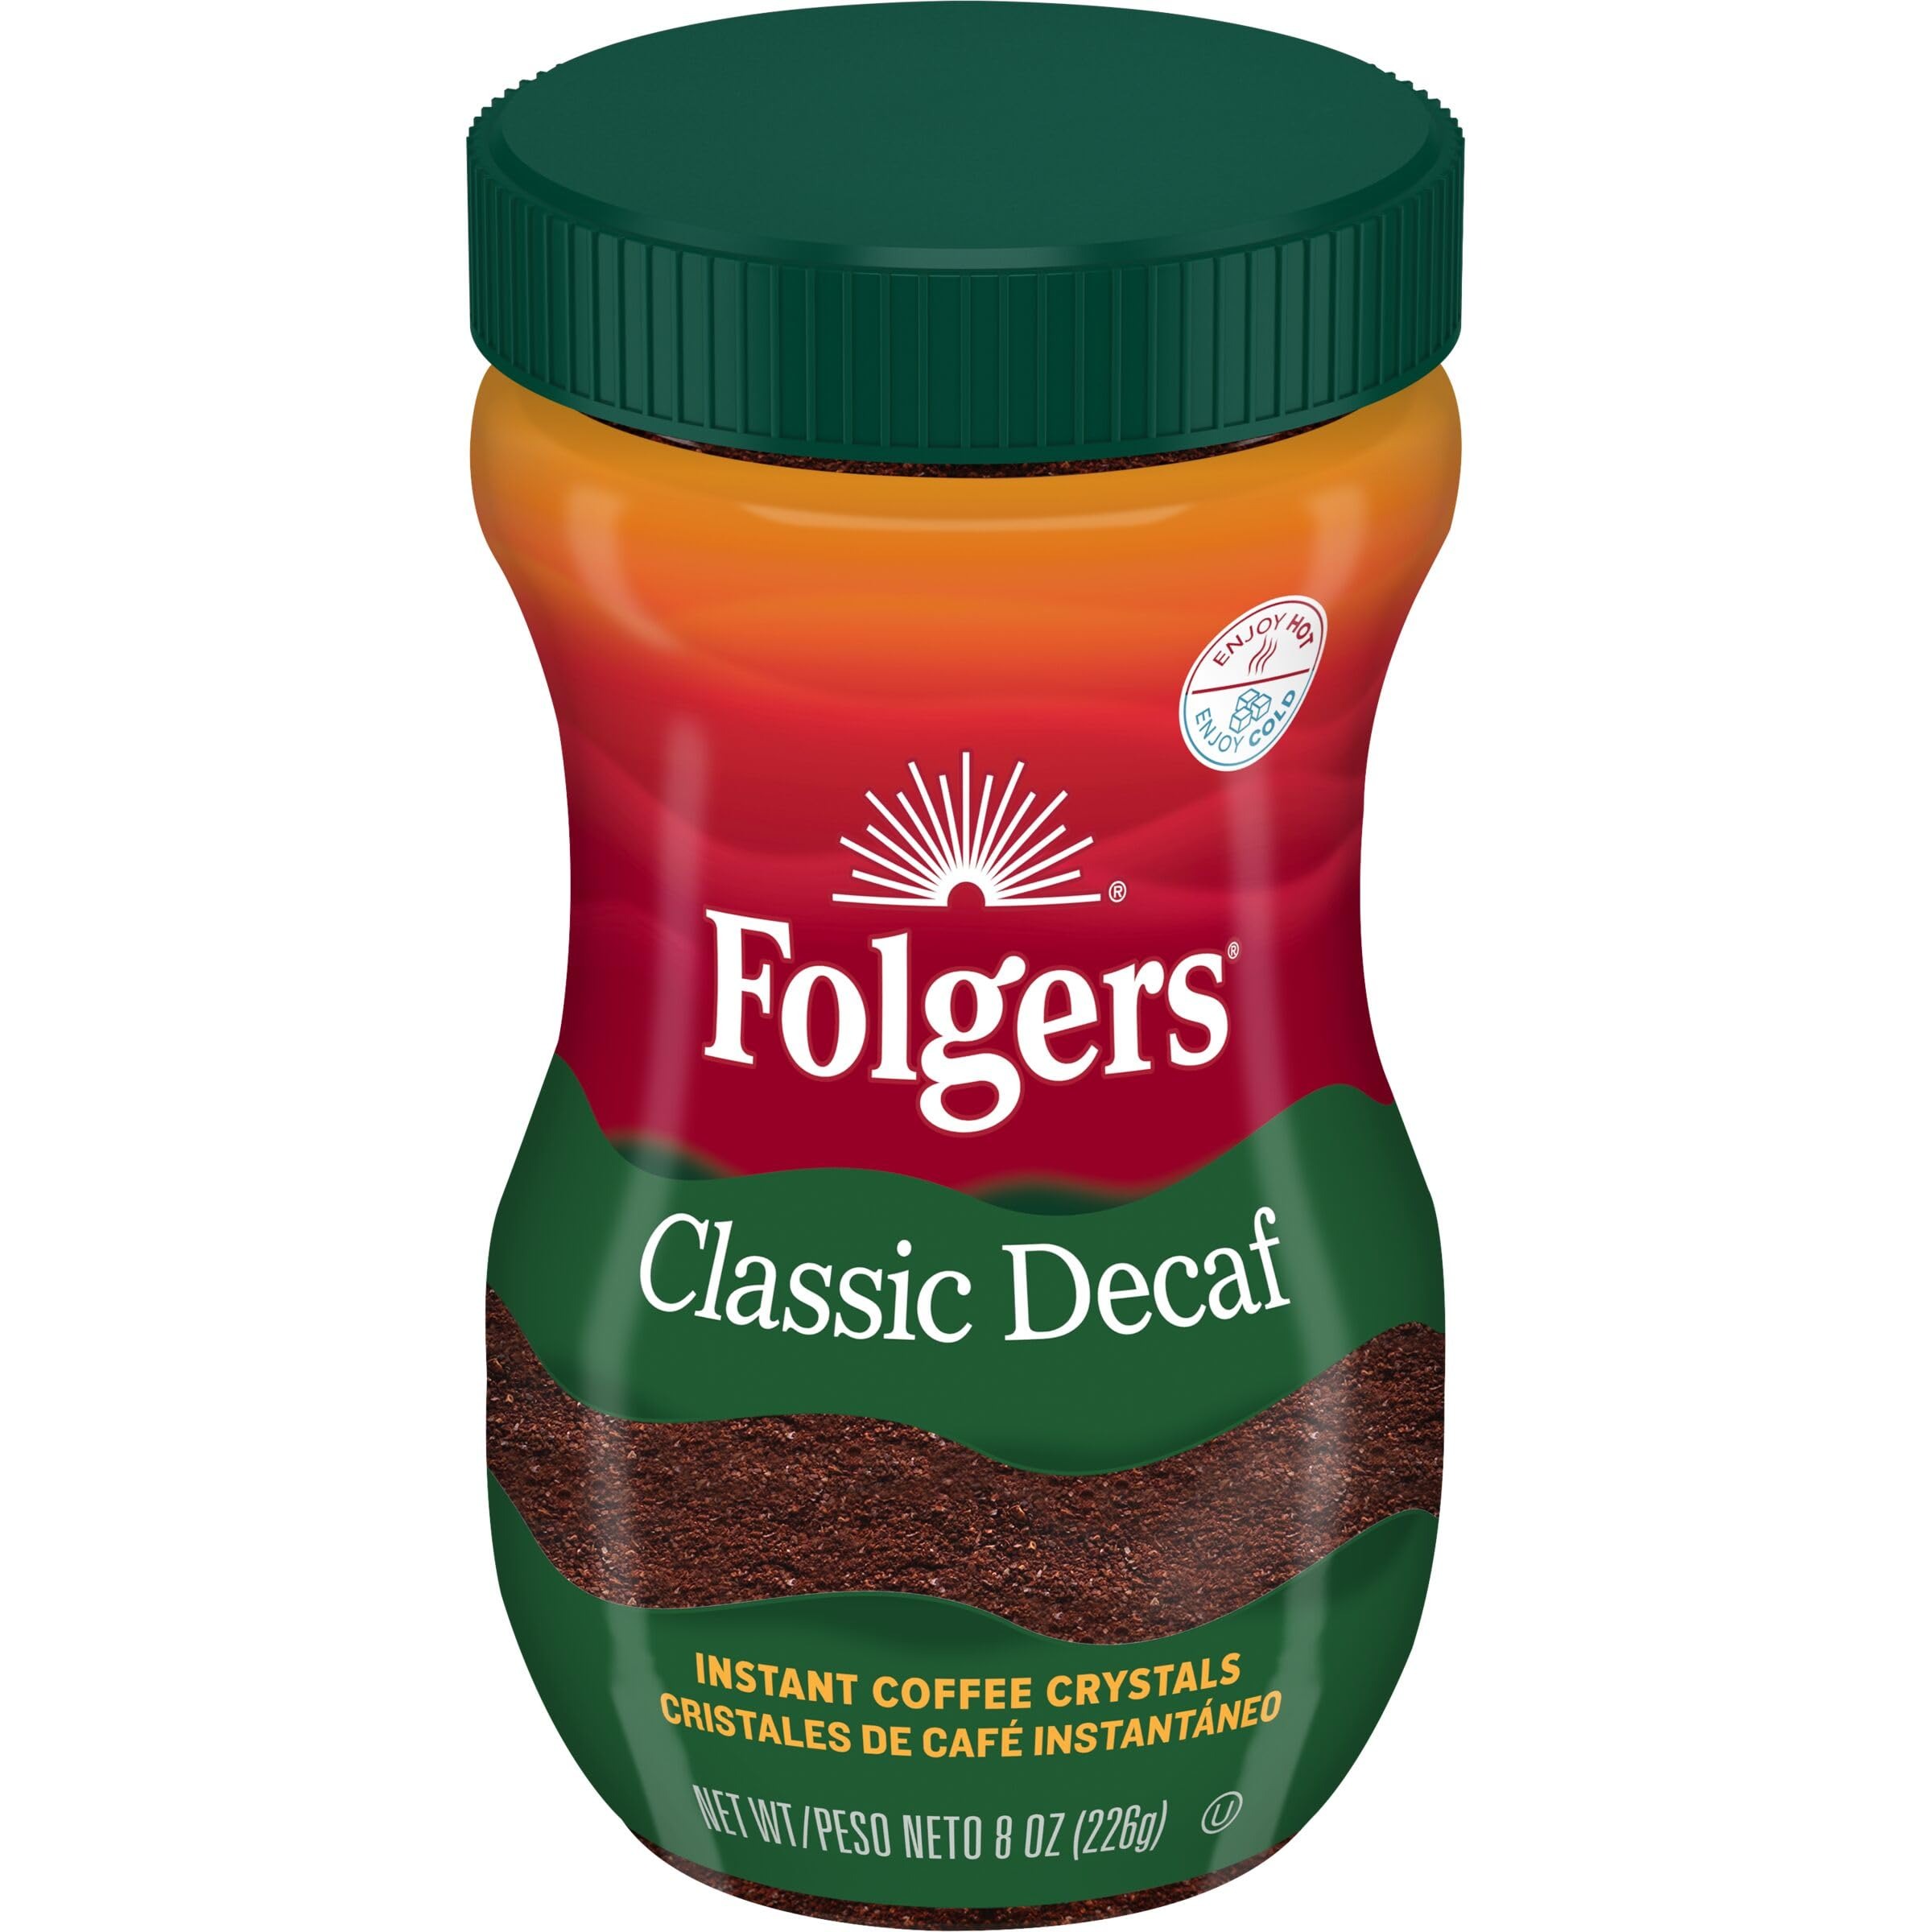
Item Name: Folgers Classic Decaf Instant Coffee, 8 Ounce
Bullet Point 1: Contains one (1) 8-oz. jar of Folgers decaf instant coffee
Bullet Point 2: Deliciously smooth flavor for easy drinking
Bullet Point 3: 99.7% caffeine free
Bullet Point 4: Dissolves in seconds, hot or cold
Bullet Point 5: Just add water or milk and stir
Value: 8.0
Unit: Ounce

Price: 9.99